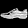
Label: Sneaker